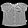
Label: Shirt